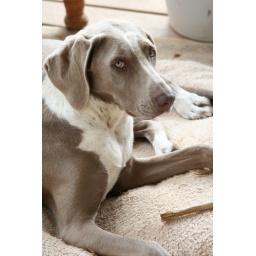
There is usually a great dog with a stick! Natasha, my Good Girl, keeps the boys in line.